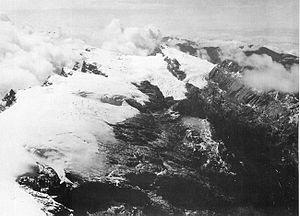
Le recul des glaciers depuis 1850, ou plutôt le « recul du front des glaciers », est mondial et rapide ; il affecte l'accès à l'eau douce pour l'irrigation et pour l'utilisation domestique, les loisirs de montagne, les animaux et les plantes qui dépendent de la fonte des glaciers, et à plus long terme, le niveau des océans. Les montagnes à mi-latitude telles que l'Himalaya, les Alpes, les montagnes Rocheuses, la chaîne des Cascades et les Andes méridionales, aussi bien que les sommets tropicaux isolés tels que le Kilimandjaro en Afrique, montrent des pertes glaciaires proportionnées qui sont parmi les plus grandes.
Le Puncak Jaya ou pyramide Carstensz est une montagne d'Indonésie située sur l'île de Nouvelle-Guinée, dans la province de Papouasie. Ses 4 884 mètres d'altitude font de cette montagne le point culminant de l'Indonésie et de l'Océanie, ce qui l'inscrit dans la catégorie des sept sommets, et place la Nouvelle-Guinée en première position dans le classement des îles par altitude. Découverte par le Néerlandais Jan Carstenszoon en 1623, la montagne n'est approchée qu'au début du XXᵉ siècle et n'est gravie qu'en 1962 en raison de sa relative inaccessibilité. La présence du Puncak Jaya dans la liste des sept sommets attire cependant de nombreux alpinistes désireux de gravir les points culminants des sept continents. Le Puncak Jaya et les sommets voisins sont un des rares endroits à présenter des glaciers sous des latitudes équatoriales. Ces quelques glaciers, dont le glacier Carstensz, qui s'étend sur la face orientale du Puncak Jaya, sont les restes d'une calotte glaciaire beaucoup plus importante, qui a commencé à régresser à la fin de la dernière période glaciaire, il y a 12 000 ans.